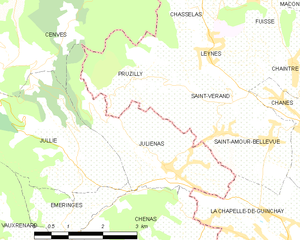
Carte des communes françaises